Occupy movement

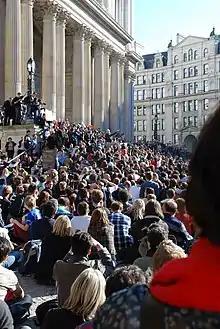
Julian Assange speaks at the Occupy London protests outside the cathedral in the City of London on 15 October 2011.

In the Netherlands, Occupy protests took place in many cities, most notably Amsterdam, The Hague, Rotterdam, and Utrecht